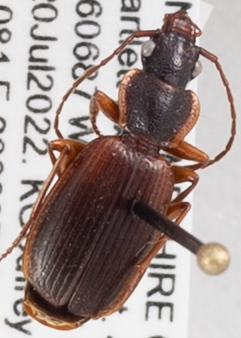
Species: Cymindis cribricollis
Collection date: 2022-07-20 04:00:00
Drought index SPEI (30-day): -0.988
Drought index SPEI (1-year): -0.8
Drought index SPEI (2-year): -1.314